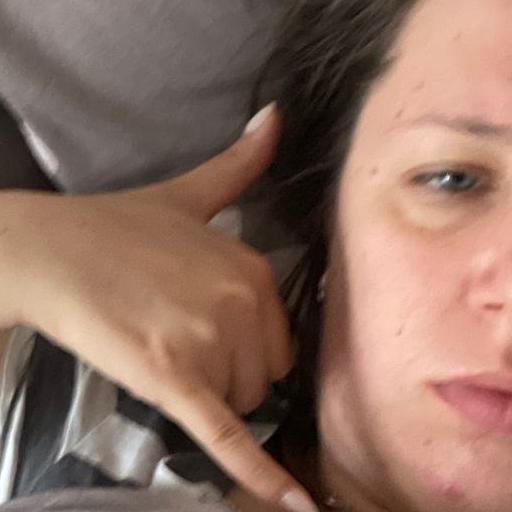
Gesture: call